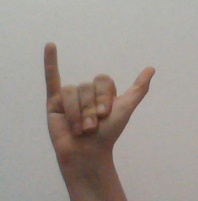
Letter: ya